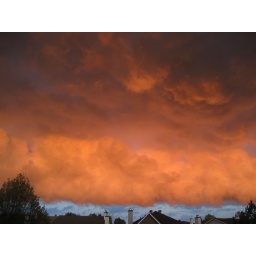
Amazing colours in the sky at sunset with the orange of the cloud and the blue of the sky behind.